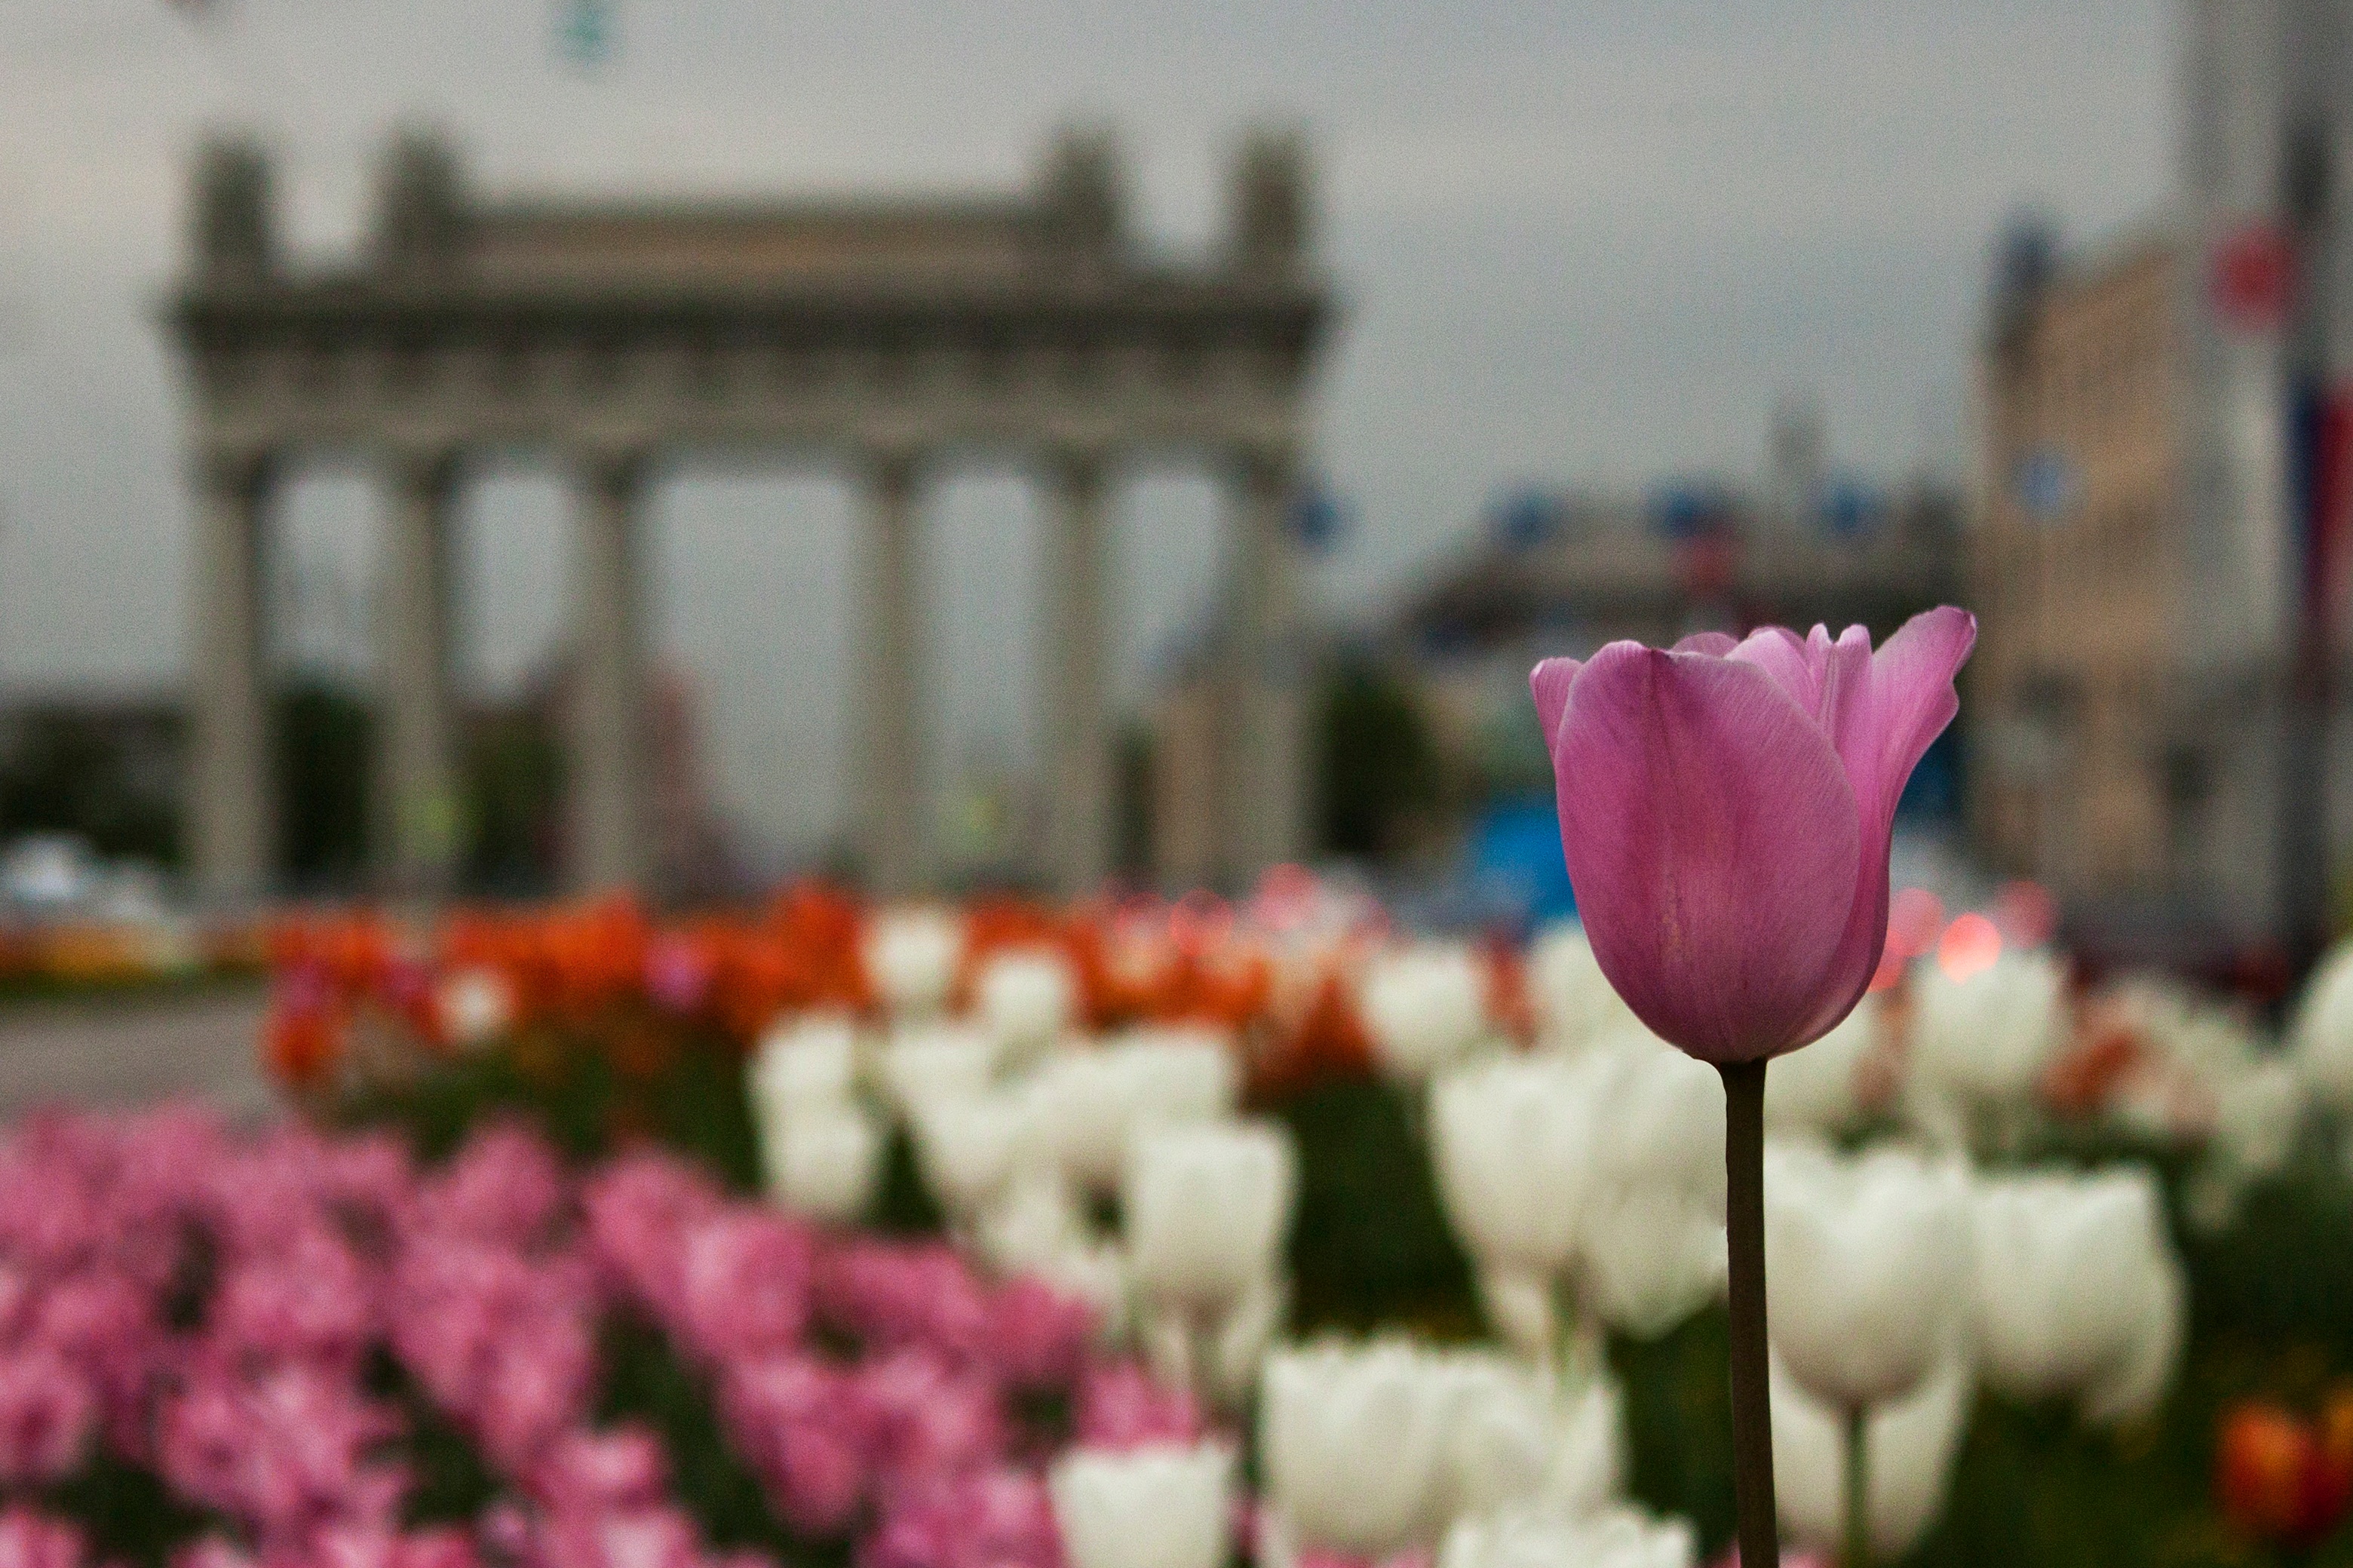
plant, flower, tulip, floristry, flowering plant, land plant